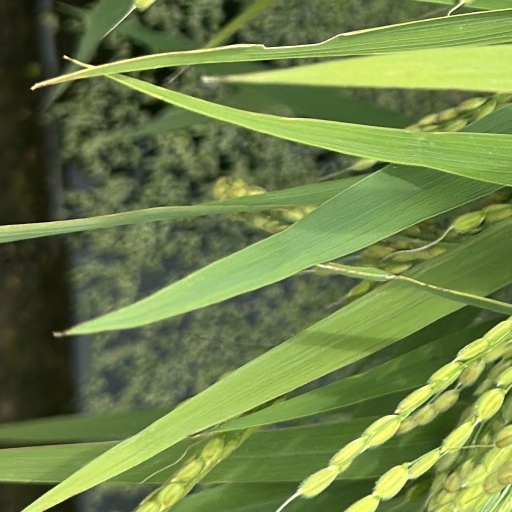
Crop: rice